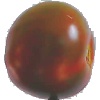
Label: Tomato Maroon 1